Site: brandenburg
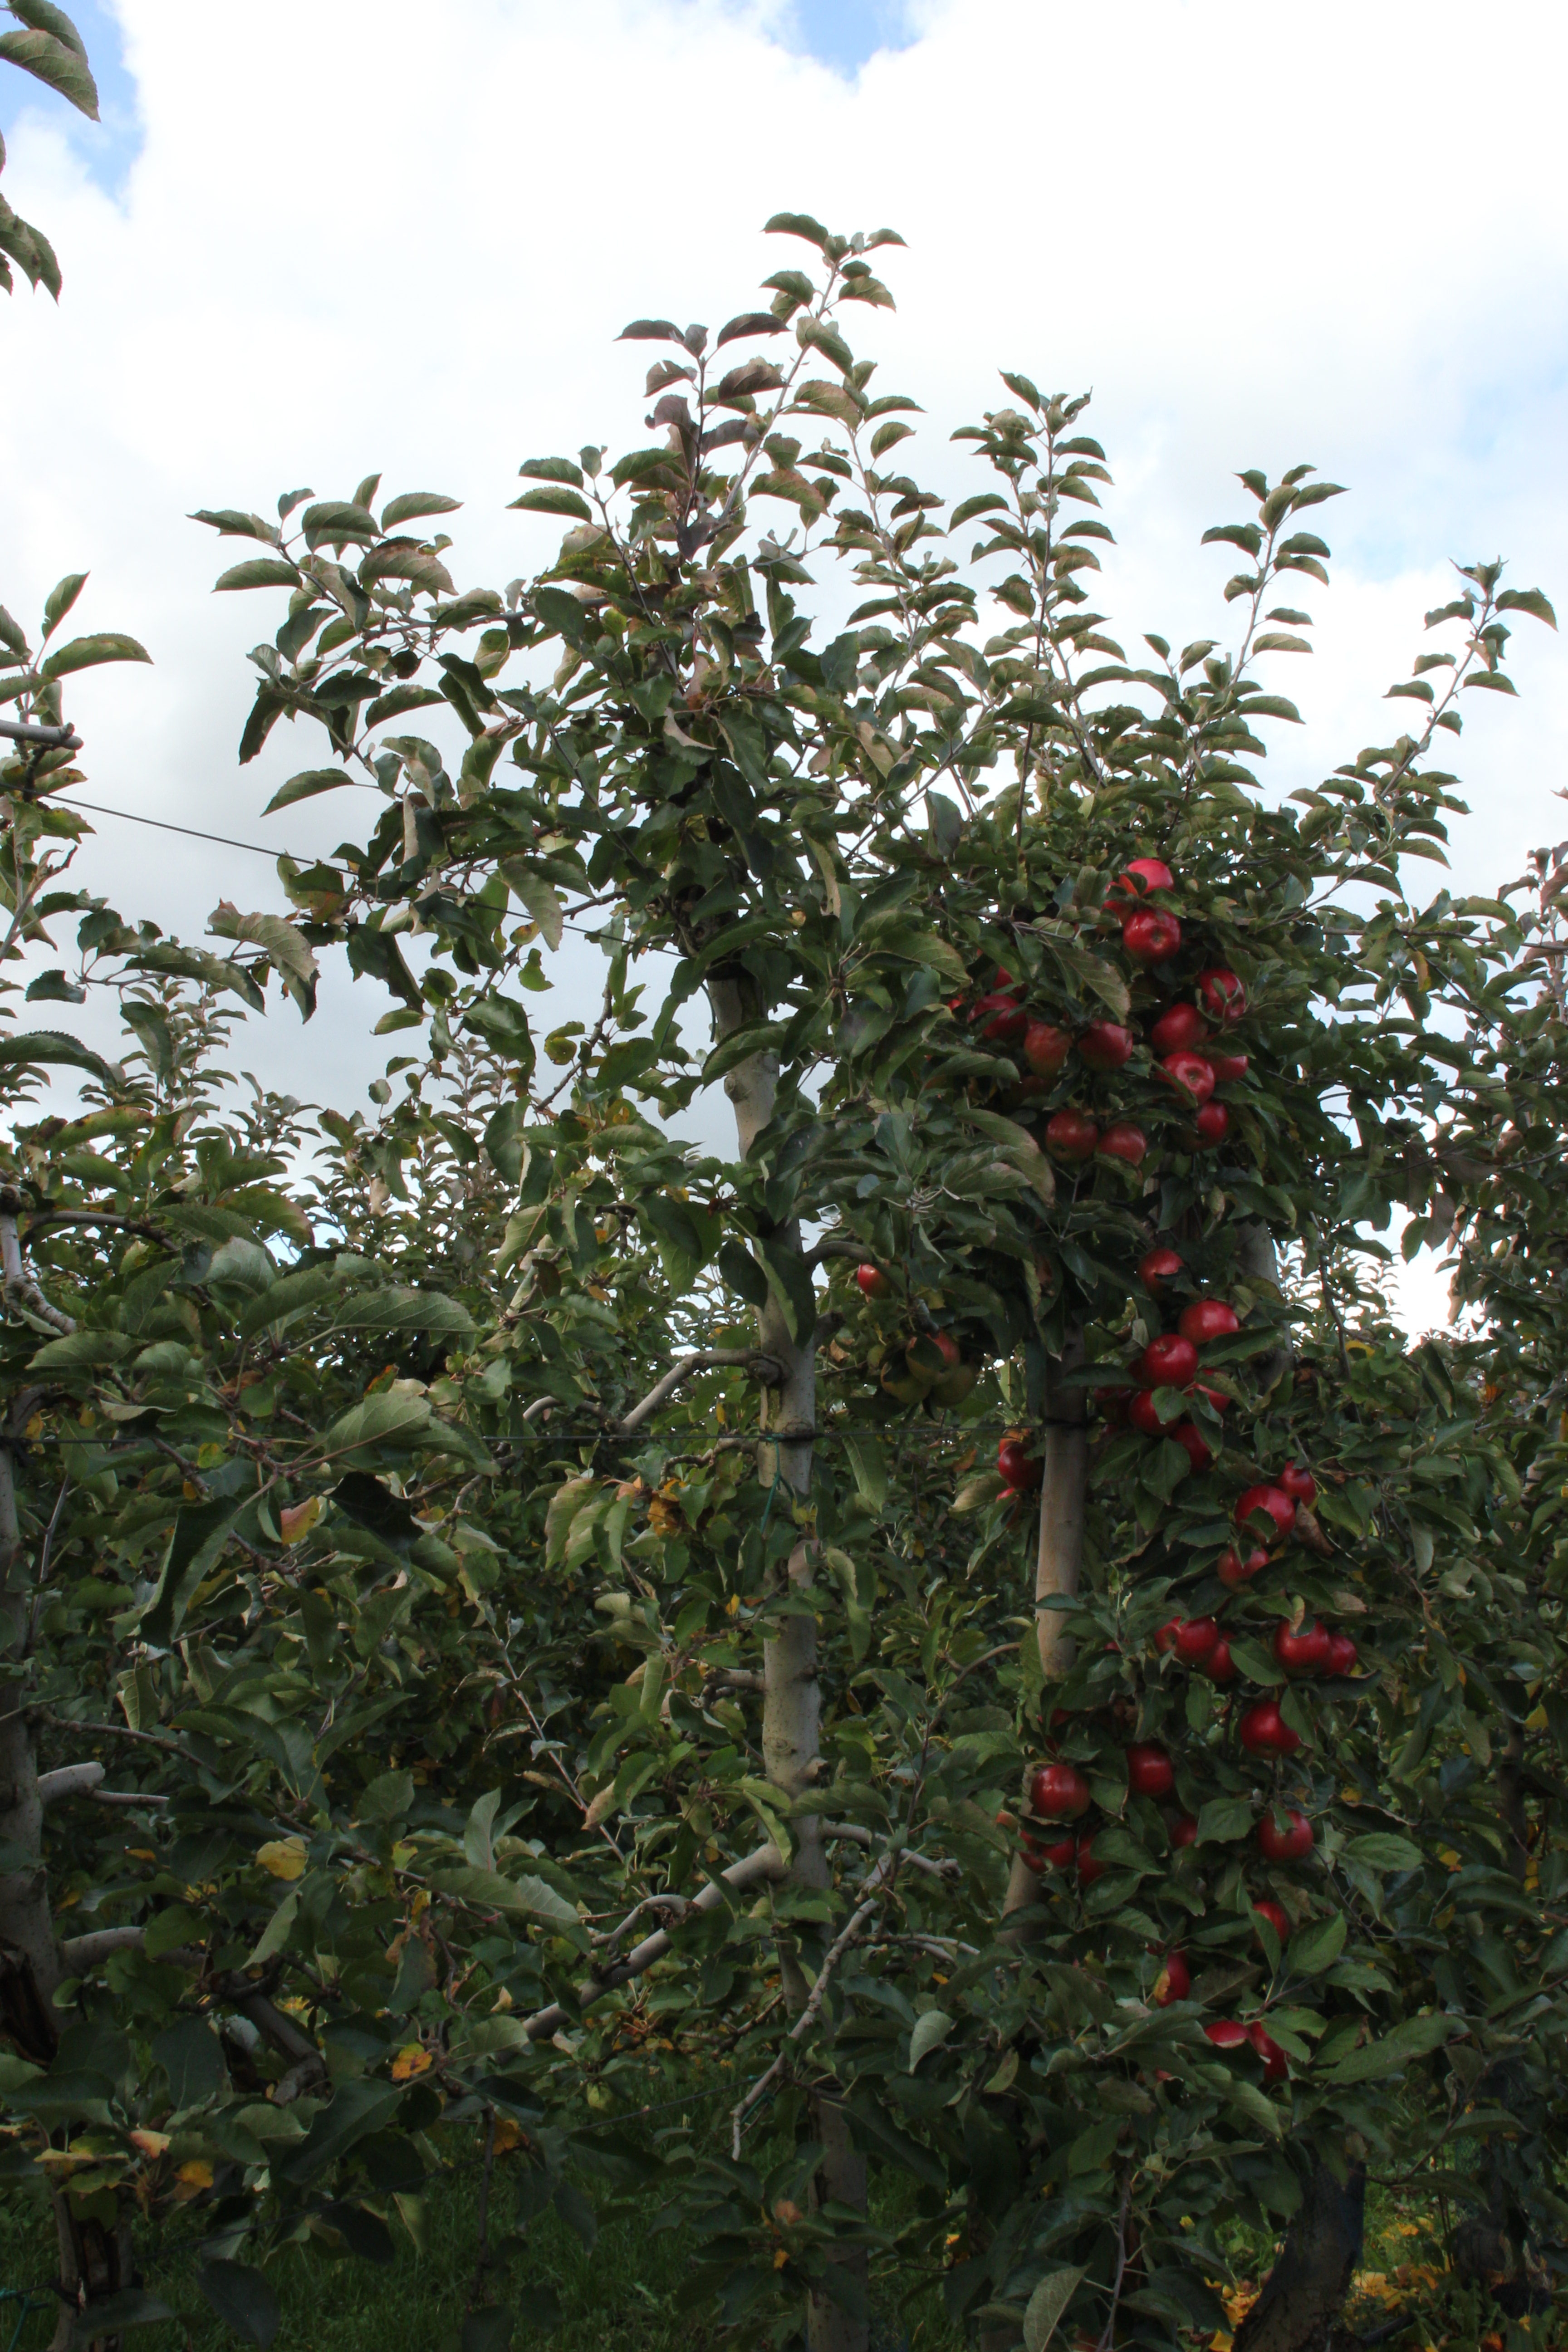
Growth stage (BBCH 91): Senescence, beginning of dormancy